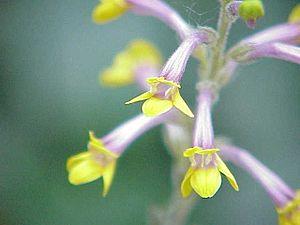
Gymnostachyum ceylanicum est une petite plante herbacée vivace de la famille des Acanthacées originaire d'Asie.